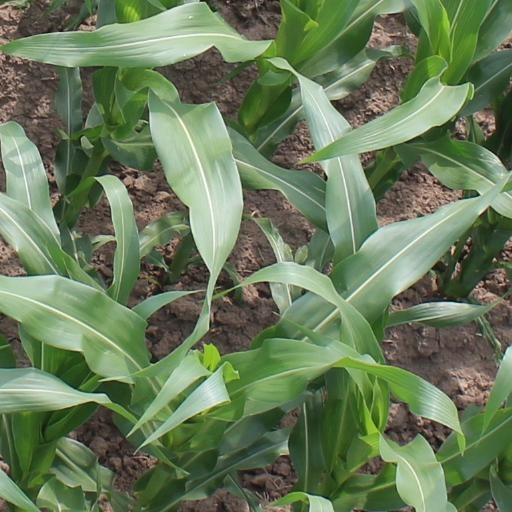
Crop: maize; corn